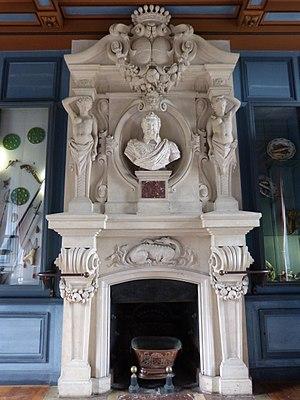
Château de La Bussière
Le château de La Bussière est un château français situé dans la commune de La Bussière et le département du Loiret en région Centre-Val de Loire.